Indian painting

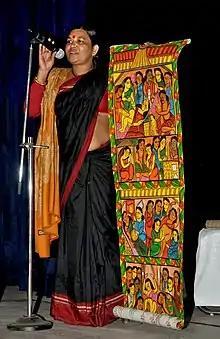
Performance of Patua Sangeet by a Patua, with a pattachitra scroll to illustrate, Kolkata

Indian paintings can be broadly classified as murals, miniatures and paintings on cloth. Murals are large works executed on the walls of solid structures, as in the Ajanta Caves and the Kailashnath temple. Miniature paintings are executed on a very small scale for books or albums on perishable material such as paper and cloth. Traces of murals, in fresco-like techniques, survive in a number of sites with Indian rock-cut architecture, going back at least 2,000 years, but the 1st and 5th-century remains at the Ajanta Caves are much the most significant.